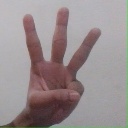
अक्षर: व